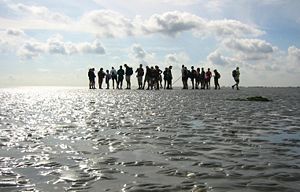
Groningen (provins) / Geografi
Vadevandrere på Vadehavet nær Pieterburen.
Groningen er en nederlandsk provins, beliggende i den nordlige del af Nederlandene.